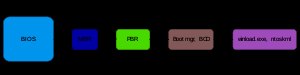
Master boot record
De forskellige processer, der aktiveres til opstart af Windows Vista. Master Boot Record er den anden process i forløbet.
Master boot record er den sektion data af en computers harddisk som bruges til at starte styresystemet.